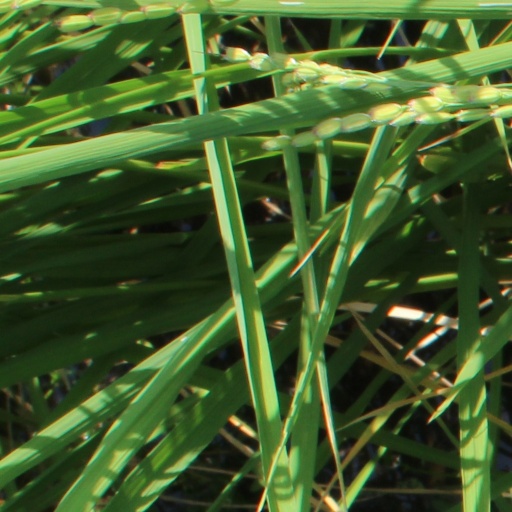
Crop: rice